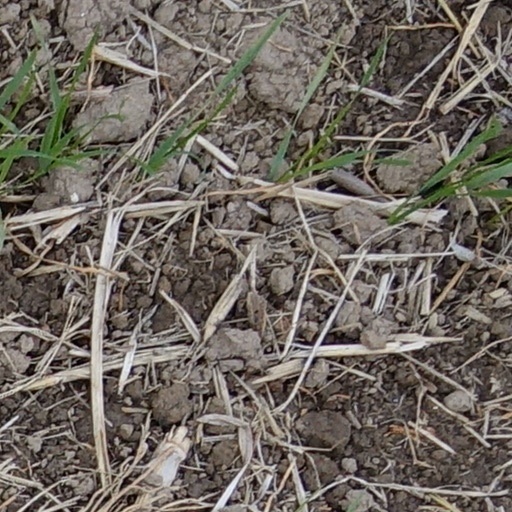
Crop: wheat